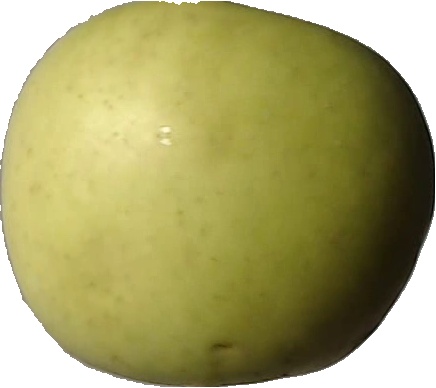
Label: apple_golden_3